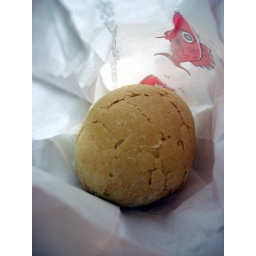
french bread in a fish bag